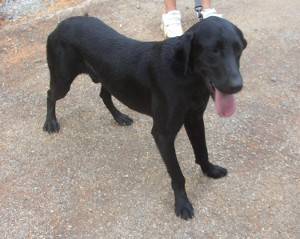
Label: dog